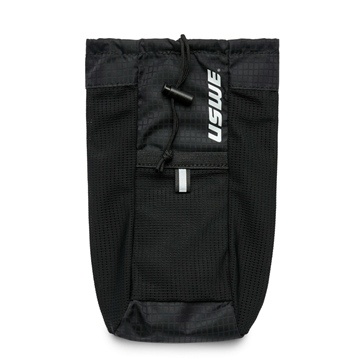
USWE Chest Pocket NDM 2
The Chest Pocket / NDM 2 is the optimal attachment for the person that want access either soft or hard surface sport bottles without having to open a pocket or take off the backpack. The attachment can be used on the No Dancing Monkey TM 2.0 and 'No Dancing Monkey TM 2.1 harnesses and is simply attached by a 4 plastic clips. The pocket is approximately 17cm / 6.7' in height and 8cm / 3.2' in width. The Chest pocket / NDM 2 can't be used at the same time as the Action Camera Harness / NDM 2. This product is compatible with the following models: Hajker (Not Winter) Hajker Ultra Hajker PRO Brant Tracker Shred Flow Core
Brand: USWE
Category: Sporting Goods > Outdoor Recreation > Winter Sports & Activities > Skiing & Snowboarding > Ski & Snowboard Bags